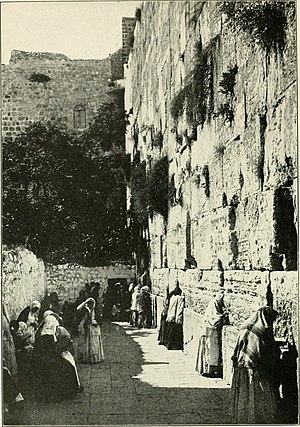
Le Mur des Lamentations est une partie du mur de soutènement de l'esplanade du Temple de Jérusalem, situé dans le quartier juif de la vieille ville de Jérusalem. Bâti au Iᵉʳ siècle durant l'achèvement de la construction du Second Temple, il renforce le flanc occidental du temple, d’où son appelation juive traditionnelle de Mur occidental, et en constitue l’un des principaux vestiges. Il est révéré en cette qualité comme mur du Mont du Temple, d’autant qu’il est actuellement le lieu le plus proche du Saint des Saints, et est de ce fait considéré par le peuple juif comme l'endroit le plus saint pour la prière. Après l’érection de la cité romaine d’Ælia Capitolina, conçue pour effacer le souvenir de Jérusalem, et l’exclusion des Juifs de celle-ci, ils sont autorisés contre paiement à se rendre un jour par an au pied du mur pour se lamenter sur la destruction de la ville. L’appelation « Mur des Lamentations » apparaît alors dans les écrits des pélerins chrétiens, et témoigne de l'antijudaïsme ambiant car la destruction du Temple est considérée comme la preuve des enseignements de Jésus ainsi que le juste châtiment des Juifs qui ne l’ont pas accepté.